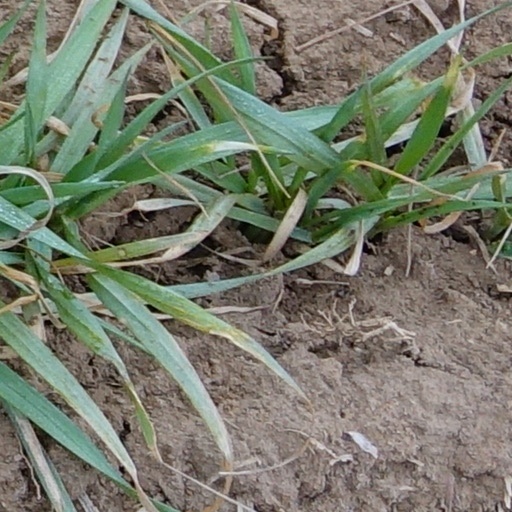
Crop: wheat